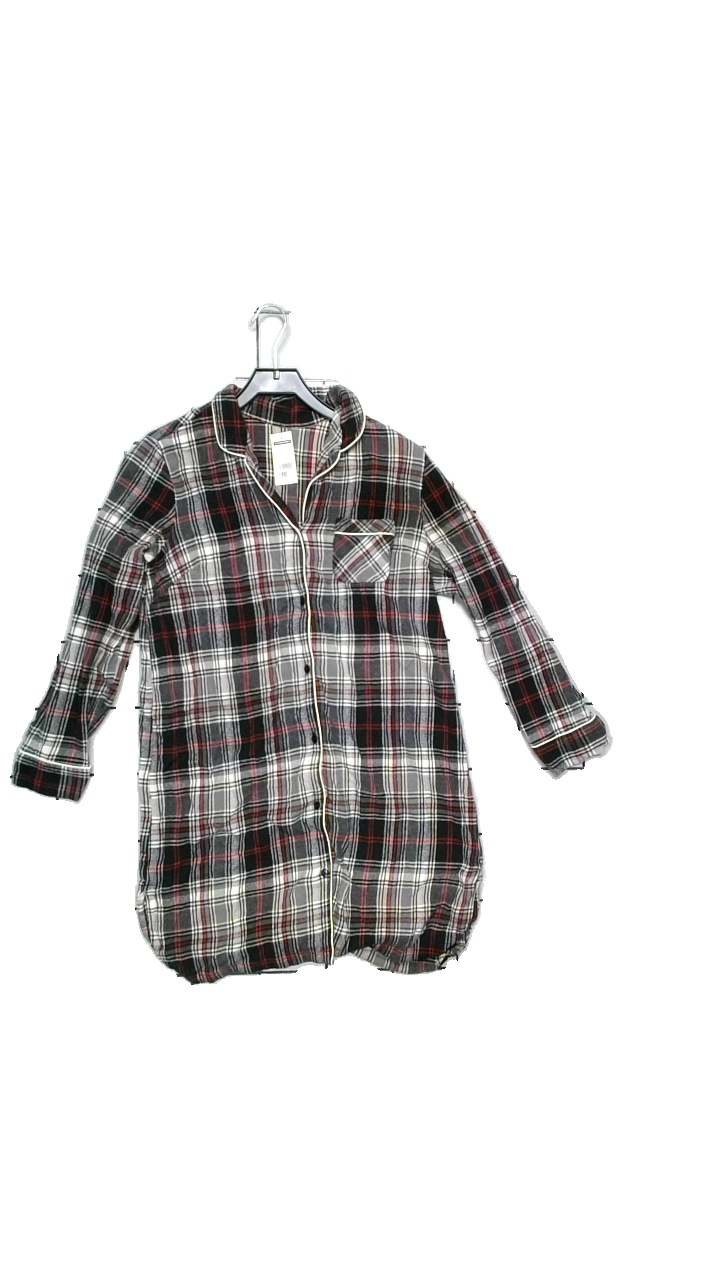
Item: Night Gown (Ladies)
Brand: Ellos
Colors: Multicolor, Red, Grey, Black
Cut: Long
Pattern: Geometric print
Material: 100% cotton
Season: All
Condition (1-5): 4
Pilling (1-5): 4
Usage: Reuse
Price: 50-100